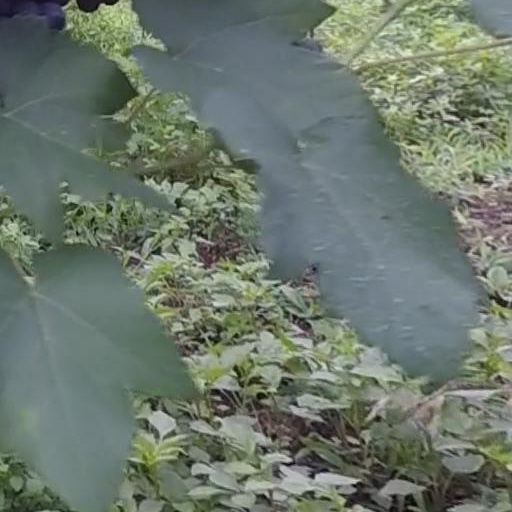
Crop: grape